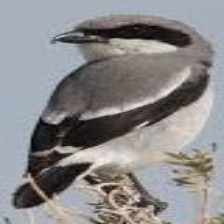
Species: LOGGERHEAD SHRIKE
Scientific name: LANIUS LUDOVICIANUS